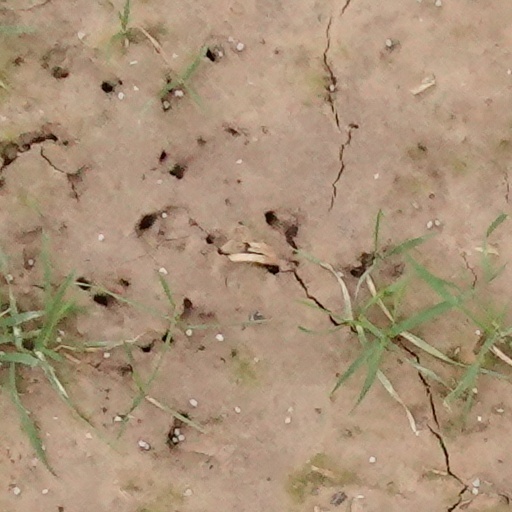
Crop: wheat